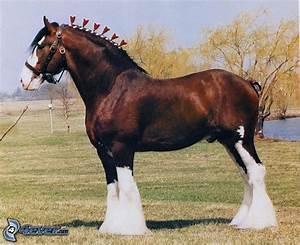
horse